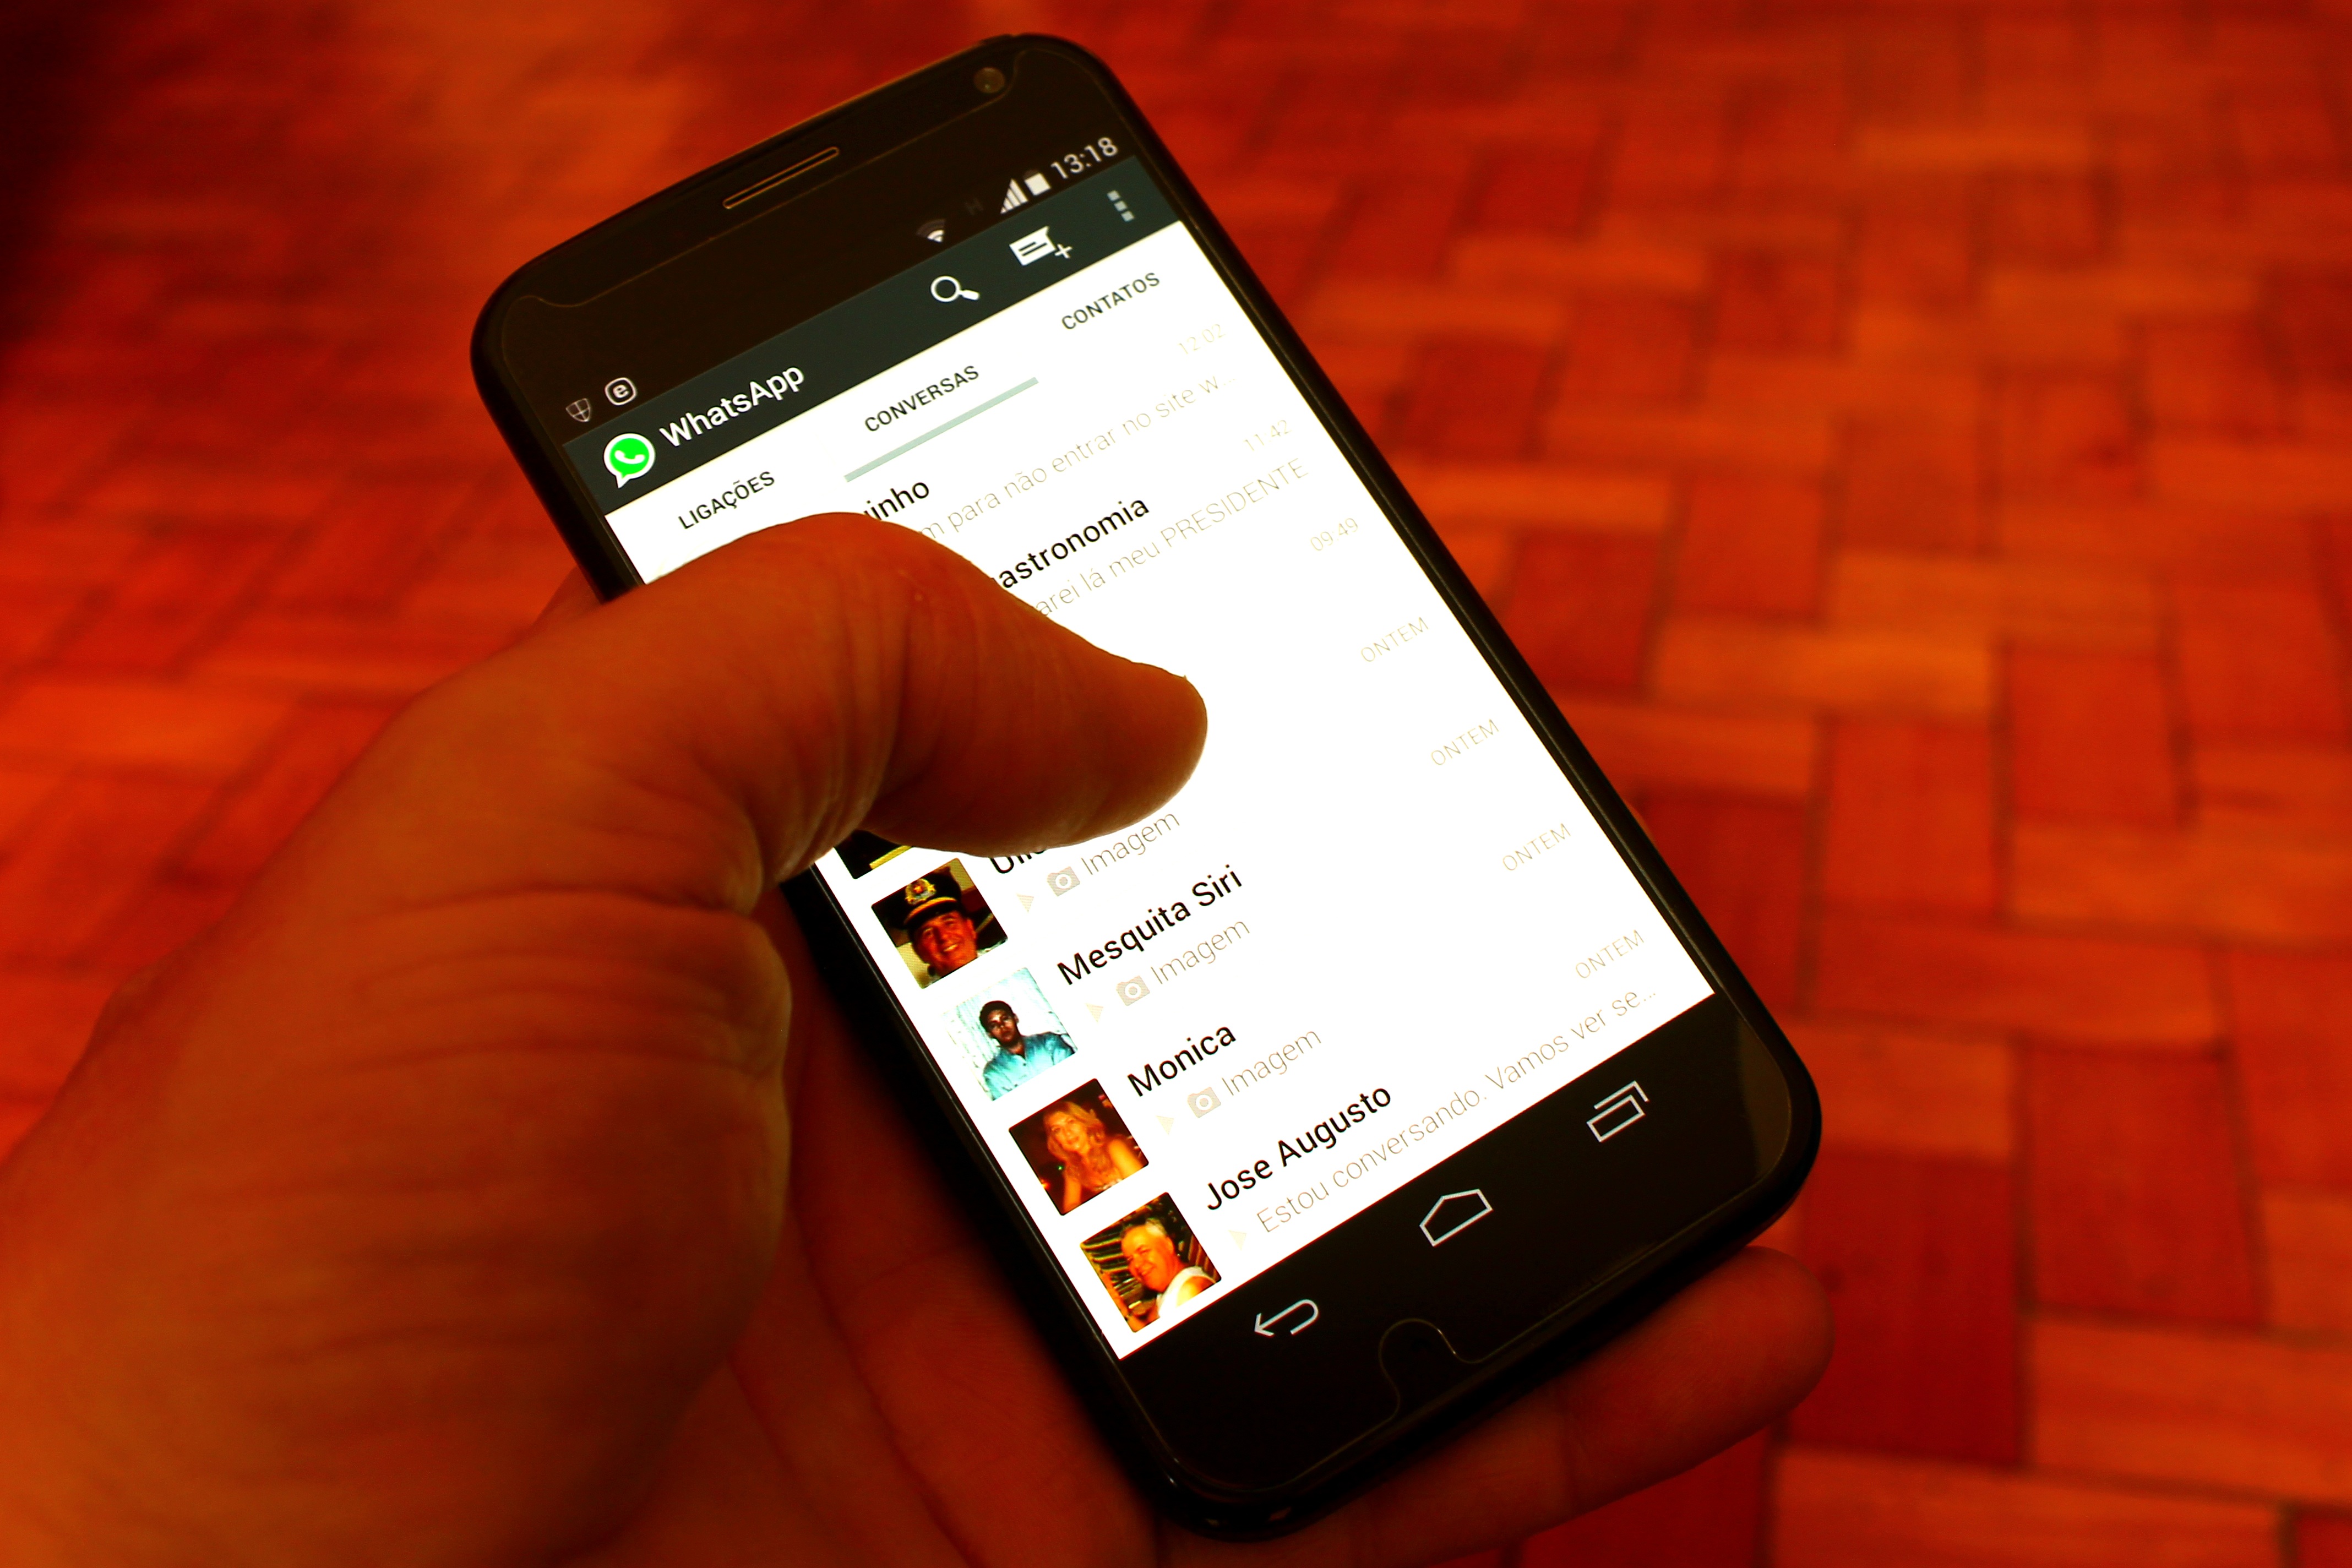
smartphone, hand, technology, social, telephone, communication, gadget, mobile phone, brand, message, whatsapp, cellular, contact, multimedia, electronic device, text messaging, portable communications device, communication device, interactivity